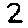
Label: 2